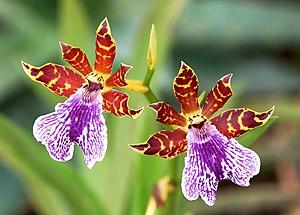
Zygopetalum est un genre de plantes herbacées de la famille des orchidées, originaire des forêts de moyenne altitude du Pérou et du Brésil.